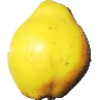
Label: Quince 1